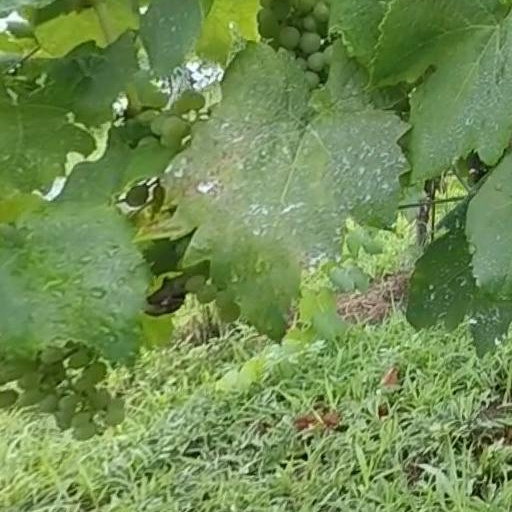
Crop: grape